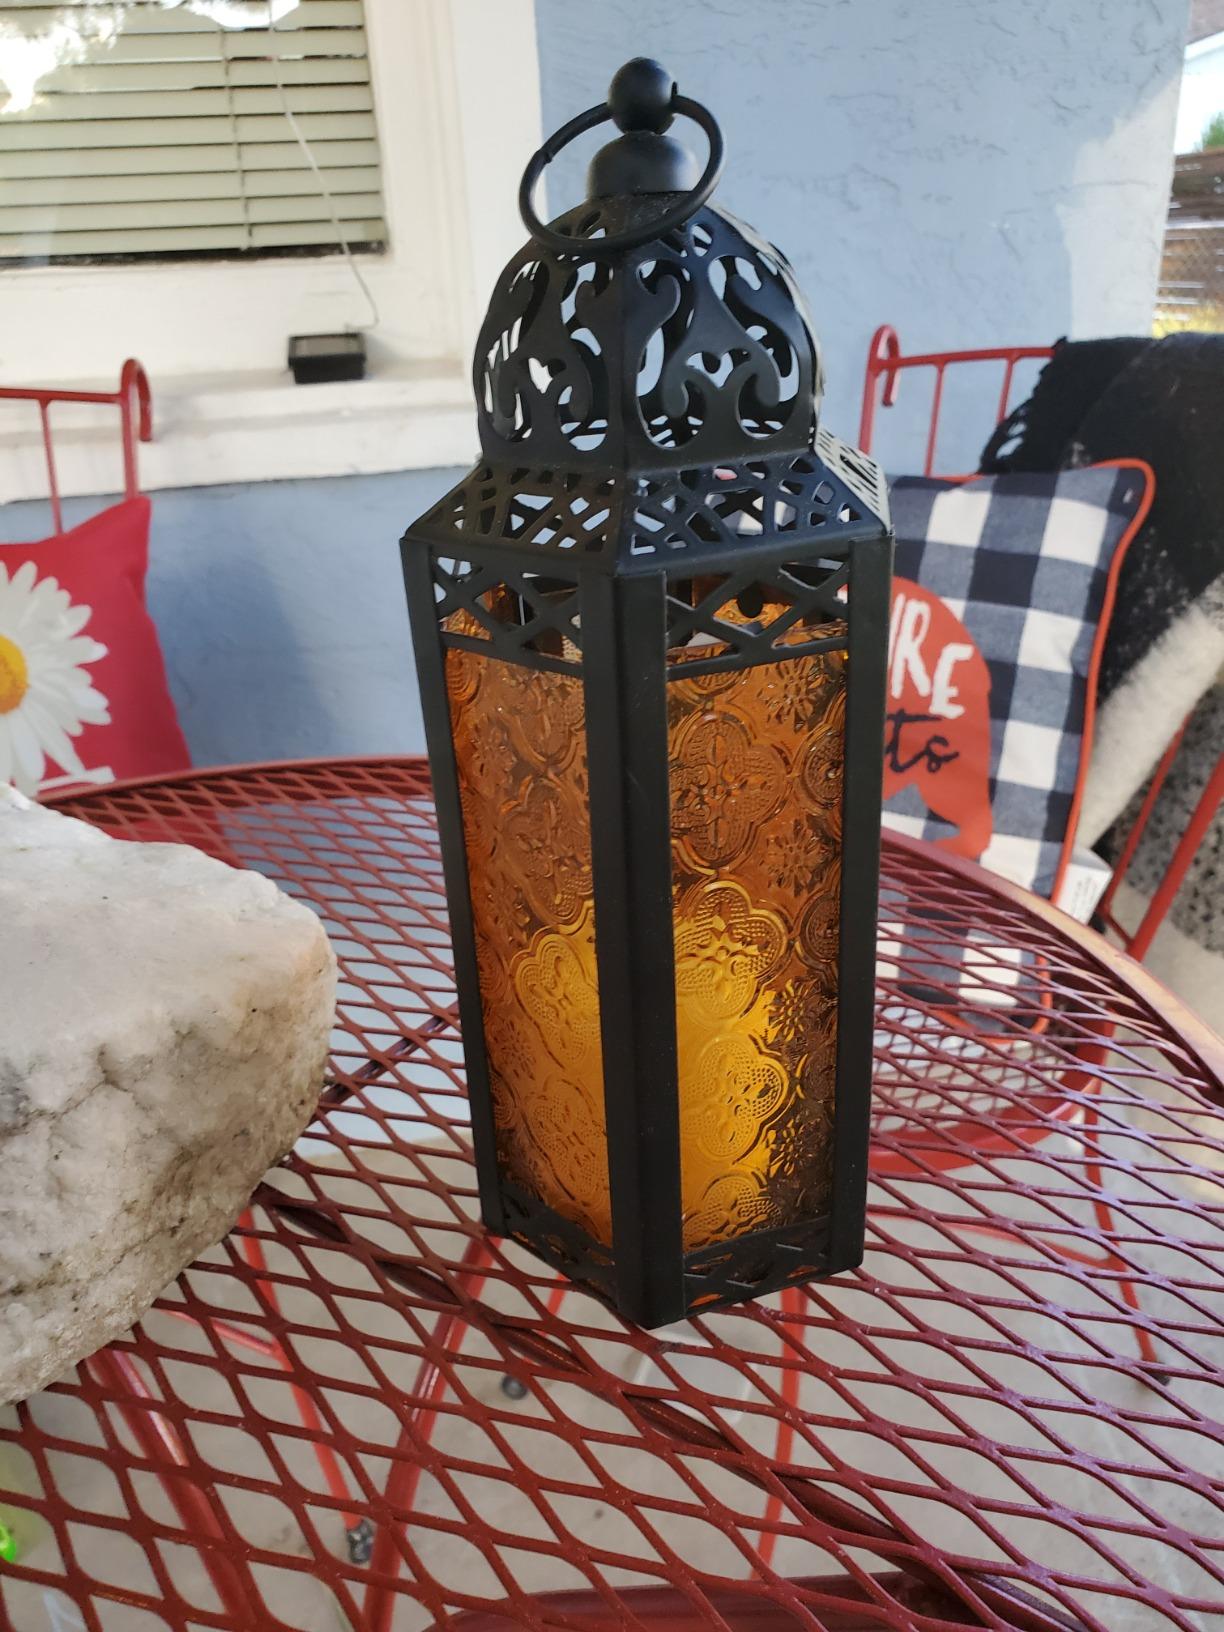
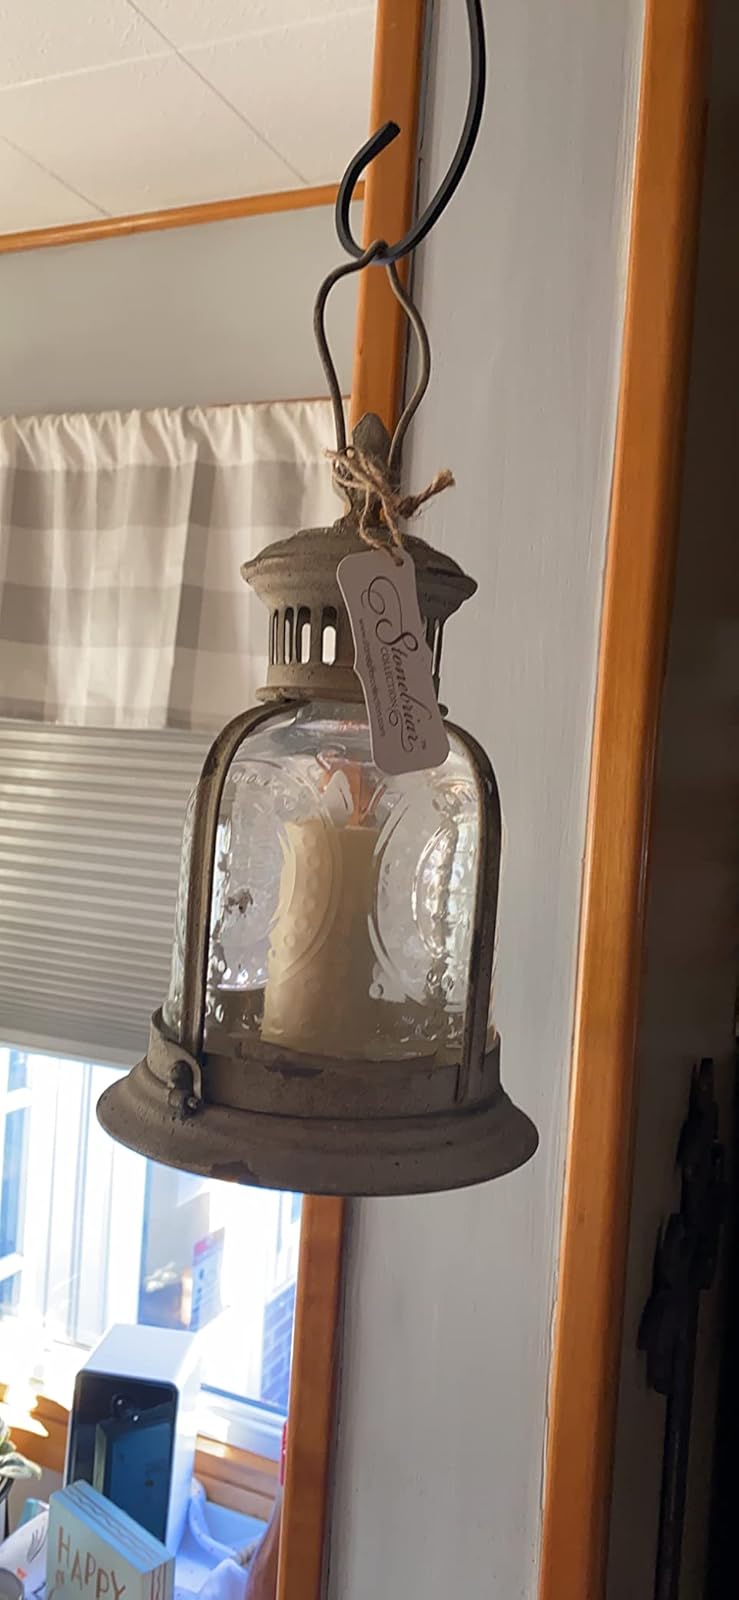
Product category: lantern
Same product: no